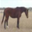
Label: horse